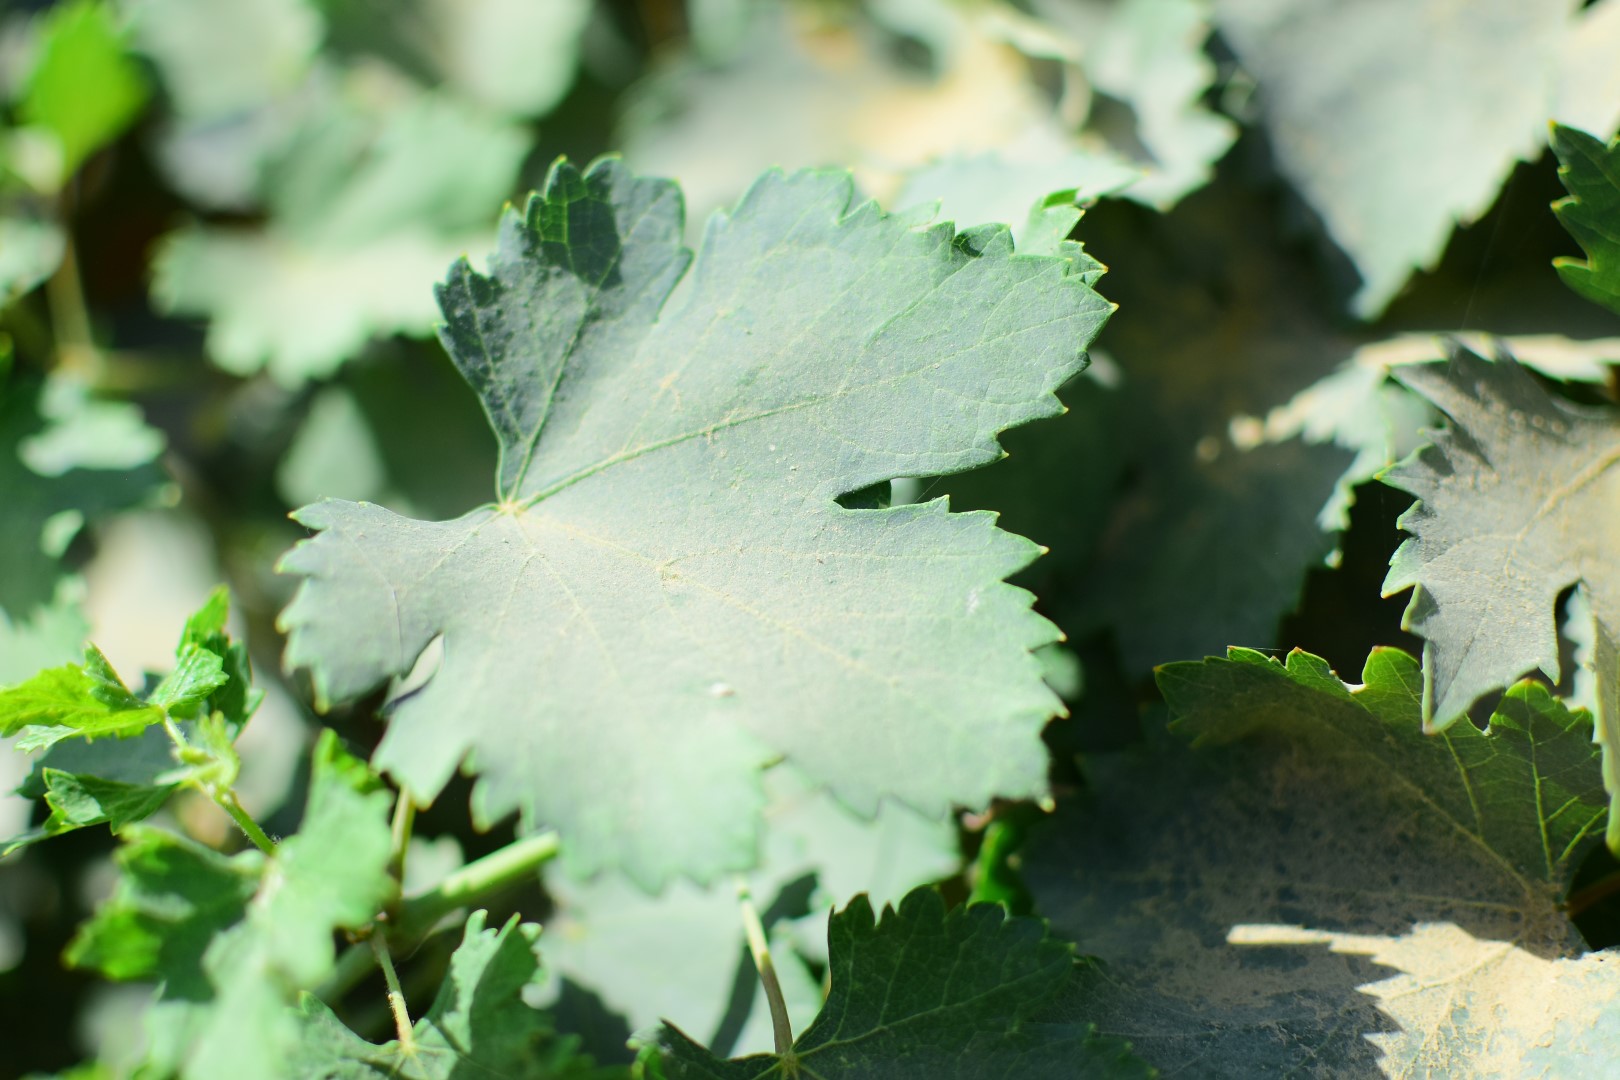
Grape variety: Halawani